Frederic Charles Dreyer

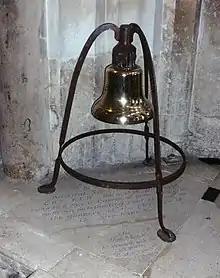
The ship's bell of HMS Iron Duke, which was presented to Winchester Cathedral by Dreyer. The bell stands above a slab commemorating Dreyer and his wife.

Dreyer returned to the Admiralty as Director of the Gunnery Division from 1920 to 1922. He went to sea commanding the battlecruiser HMS "Repulse" for a year, before serving as Aide-de-camp to HM the King. In late 1923 he was promoted rear admiral. In 1924 he became a Lord Commissioner of Admiralty as Assistant Chief of the Naval Staff, and instituted the Tactical School at Portsmouth.